Eardasaurus

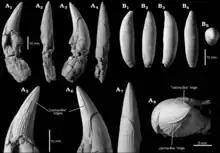
Teeth of "Eardasaurus", showing the prominent enamel ridges

The enamel ridges present on the teeth of "Eardasaurus" are thought to have formed carinae-like cutting edges that likely held a significant ecological importance. The enhanced cutting ability given to the teeth by these ridges is commonly thought to be indicative of a diet consisting of large prey items, and such ridges are observed in other pliosaurids like "Pliosaurus" and "Liopleurodon", which at times bear additional serration. Compared to "Liopleurodon" however, the carinae-ridges of "Eardasaurus" are much finer with weaker serration. Nevertheless, the distinction between regular enamel ridges and carinae-like ridges is still highly pronounced. Ketchum and Benson subsequently suggest that such enamel ridges may be much more widespread among plesiosaurs than previously assumed.